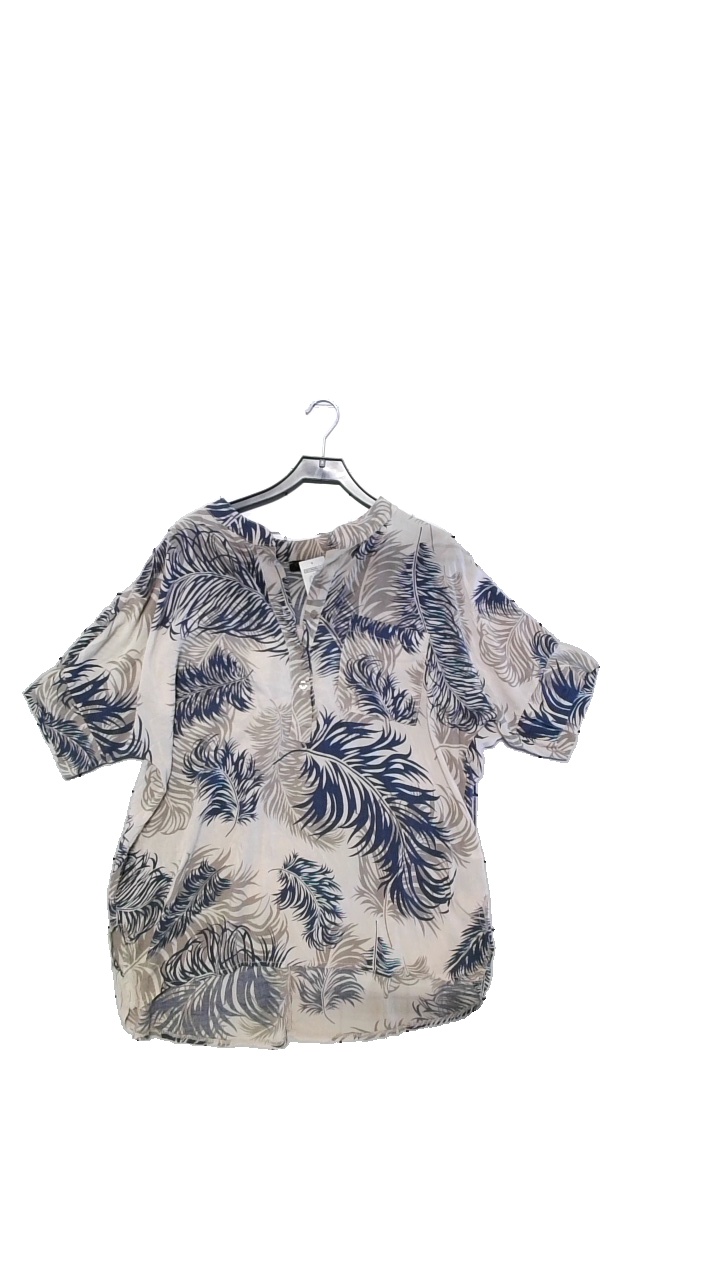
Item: Blouse (Ladies)
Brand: Elitzia
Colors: Multicolor, Beige, Blue
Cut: Loose, Oversize
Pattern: Other
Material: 100% viscose
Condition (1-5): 4
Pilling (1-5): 5
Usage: Reuse
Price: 50-100